Breighton Aerodrome

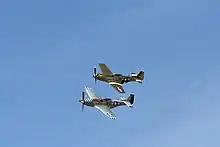
Mustangs flying during Breighton Airshow

The original runways are covered in buildings but the outline of the runways, taxiways and dispersal stands are clearly visible using satellite imagery.